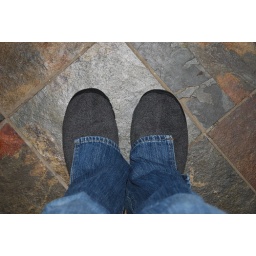
It's cold in here! warm house shoes